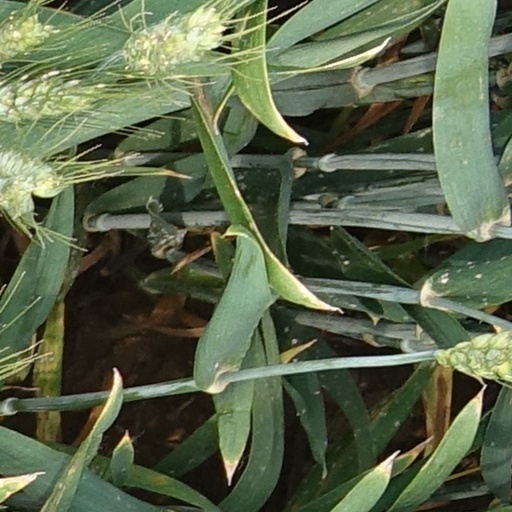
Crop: wheat